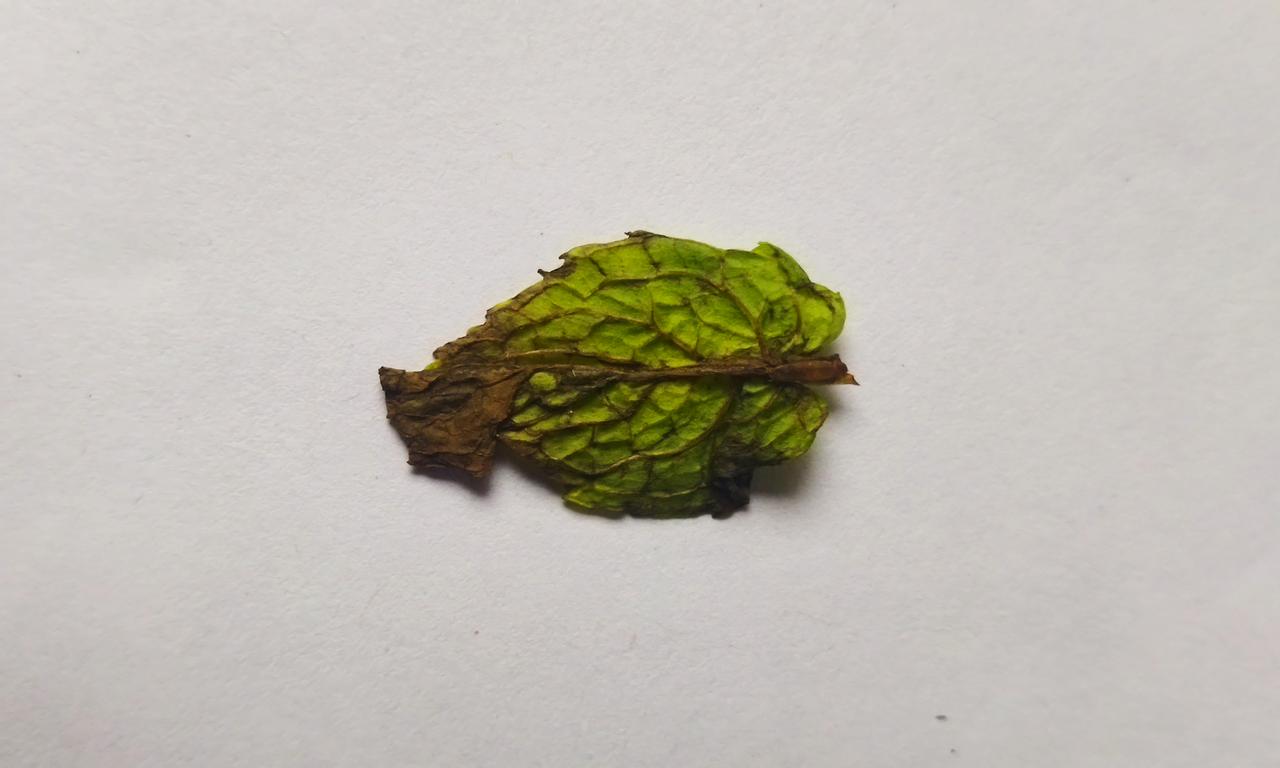
Label: Spoiled